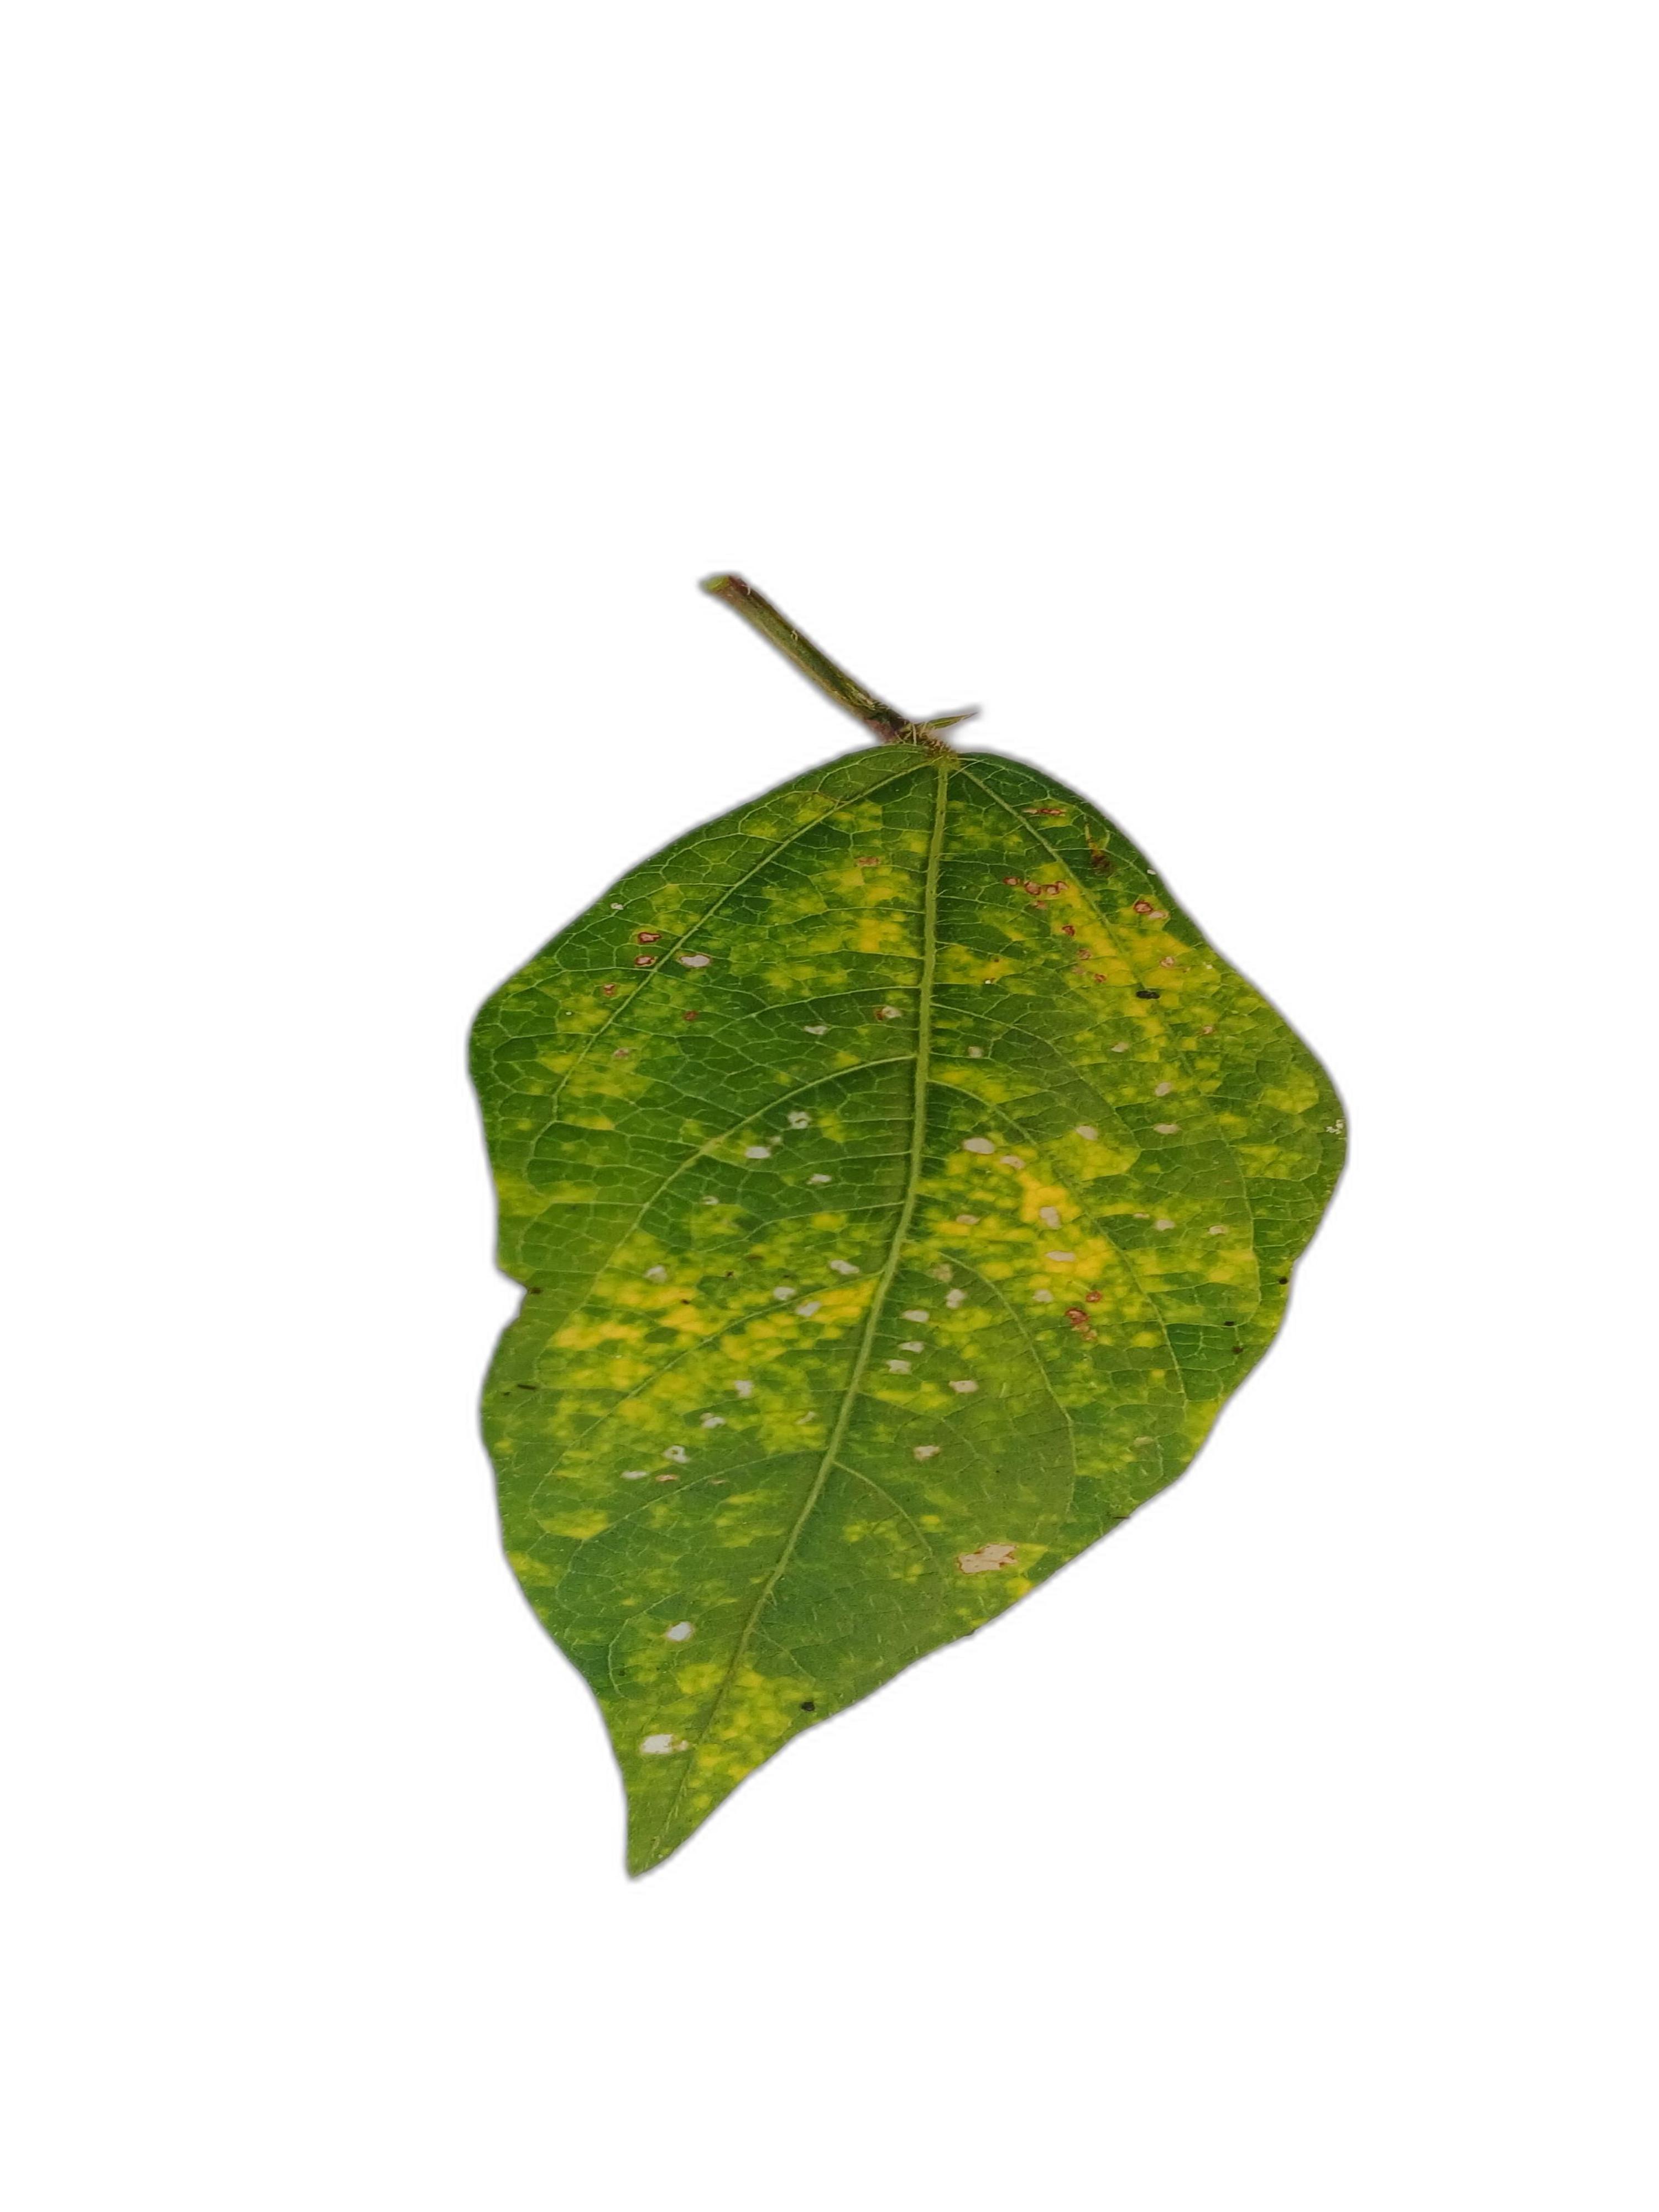
Label: Yellow Mosaic